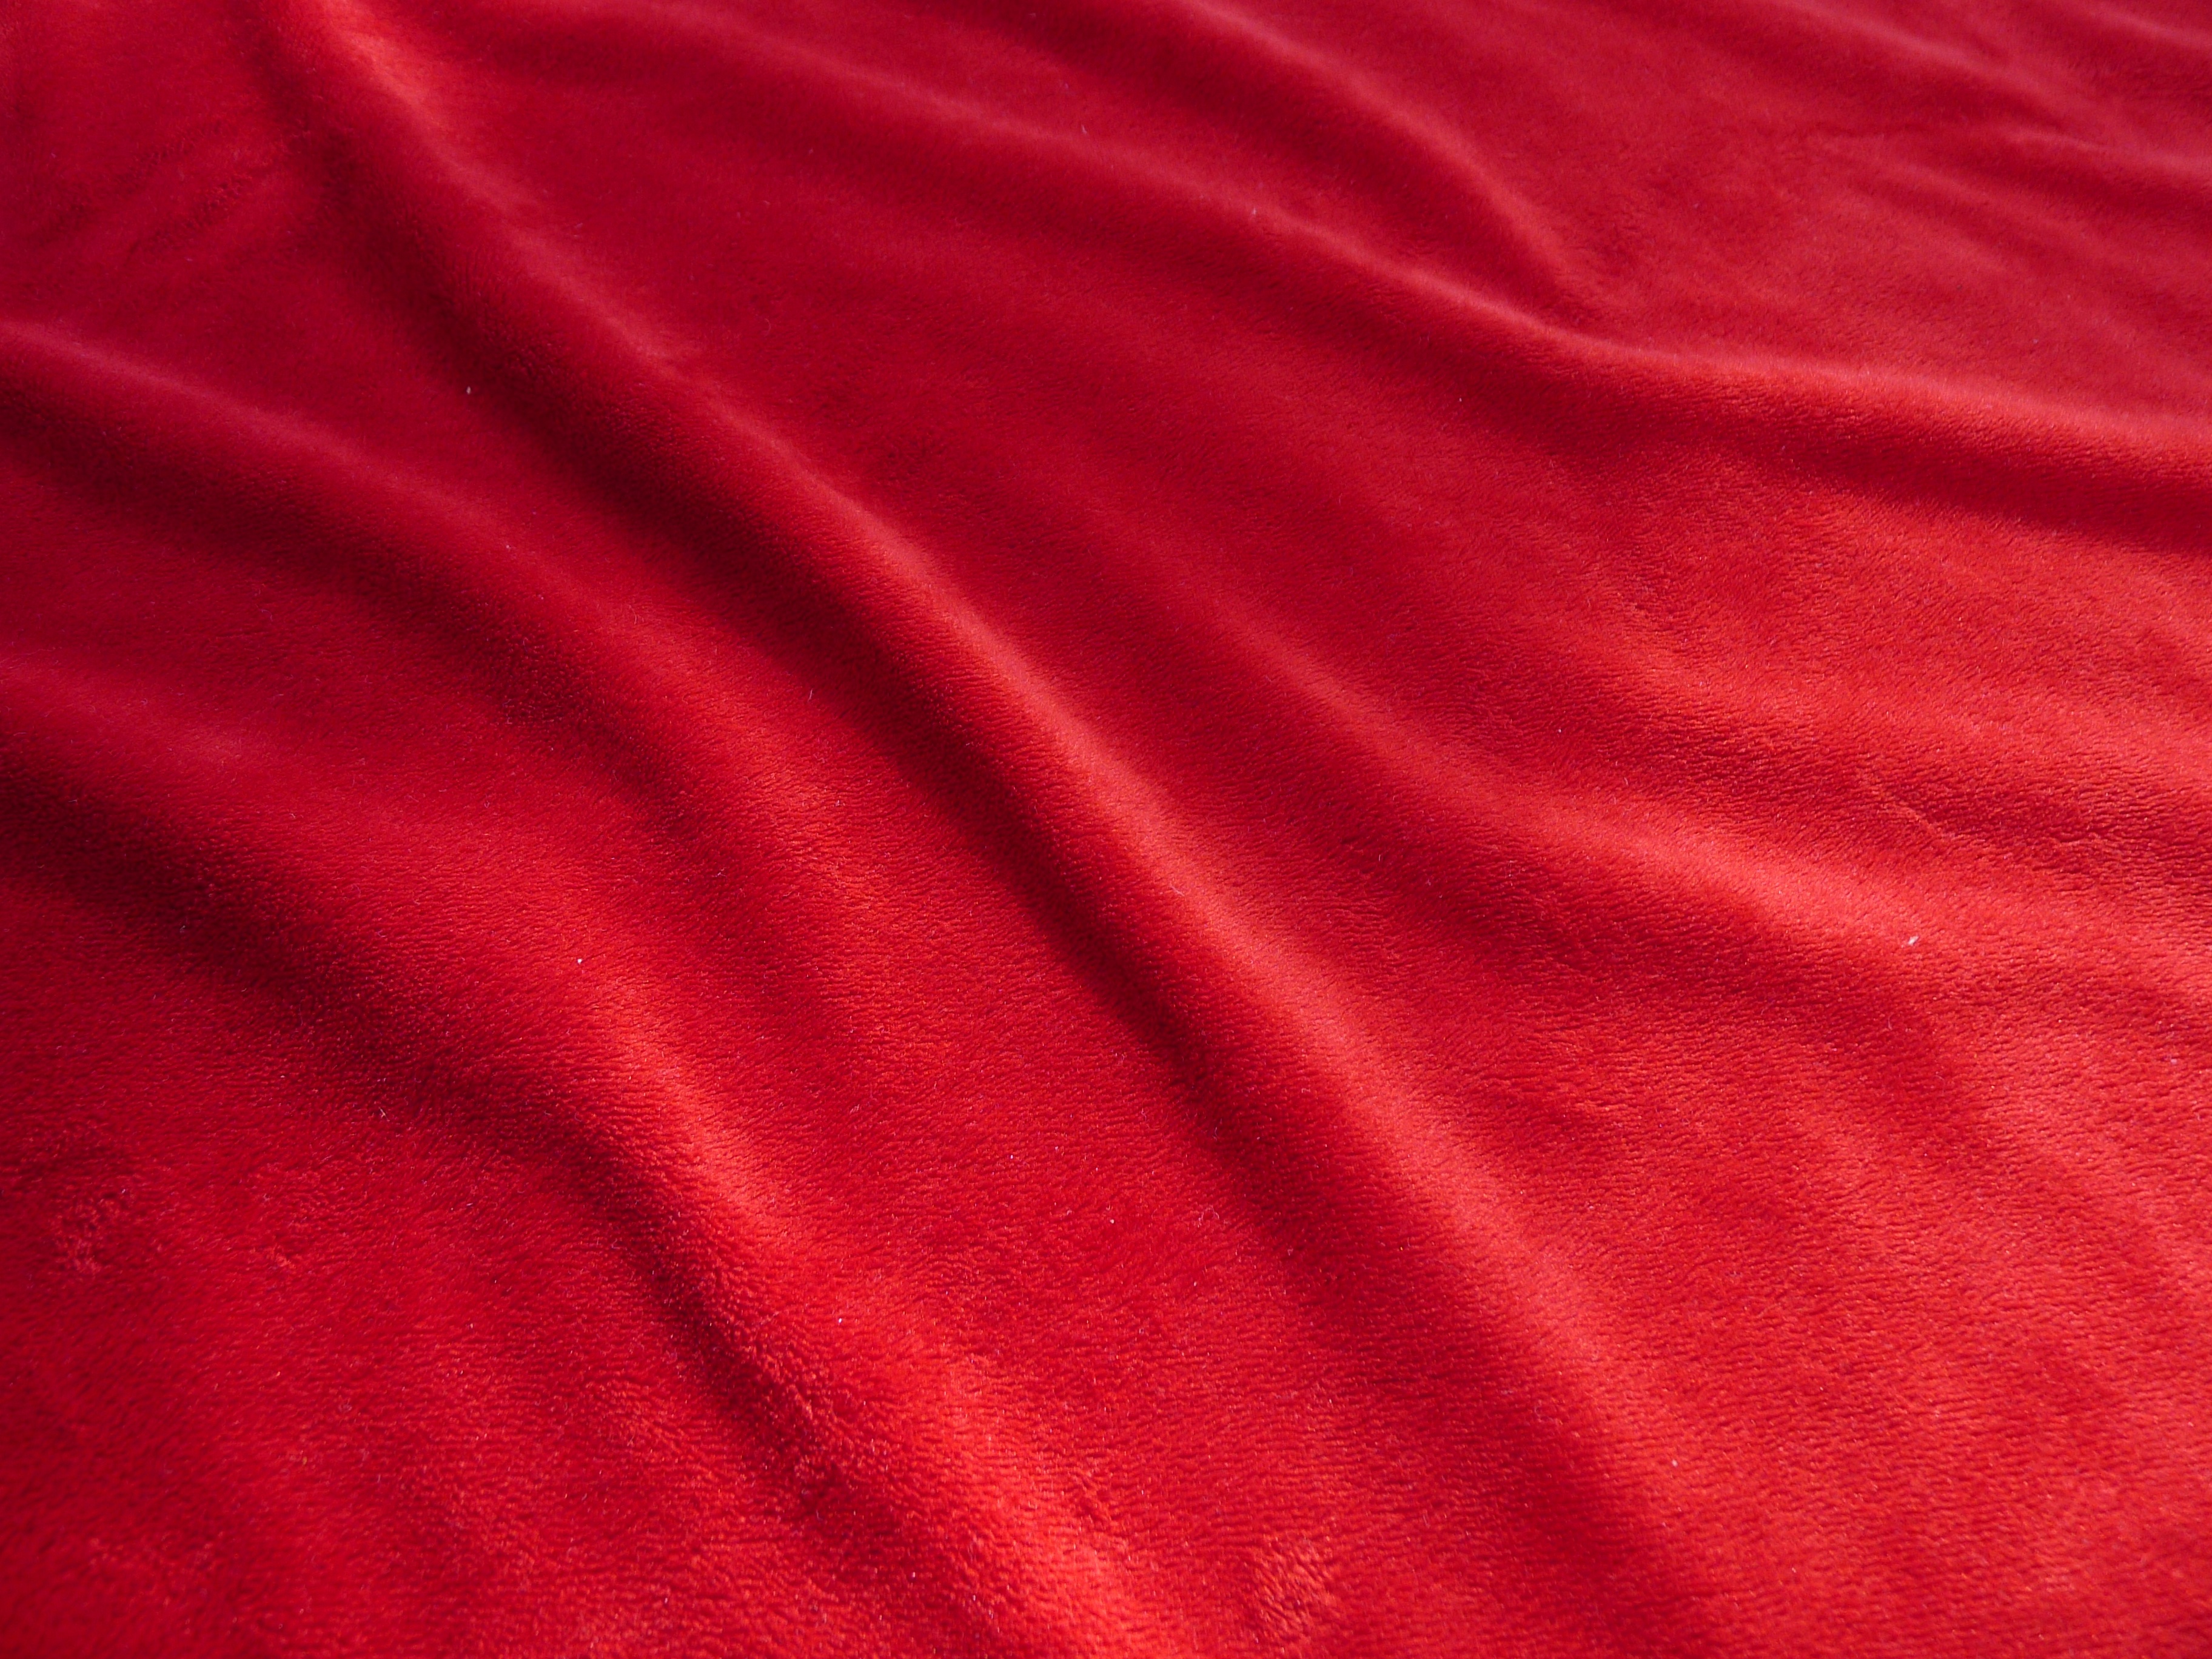
petal, dark, red, flag, clothing, pink, textile, waves, velvet, background, magenta, maroon